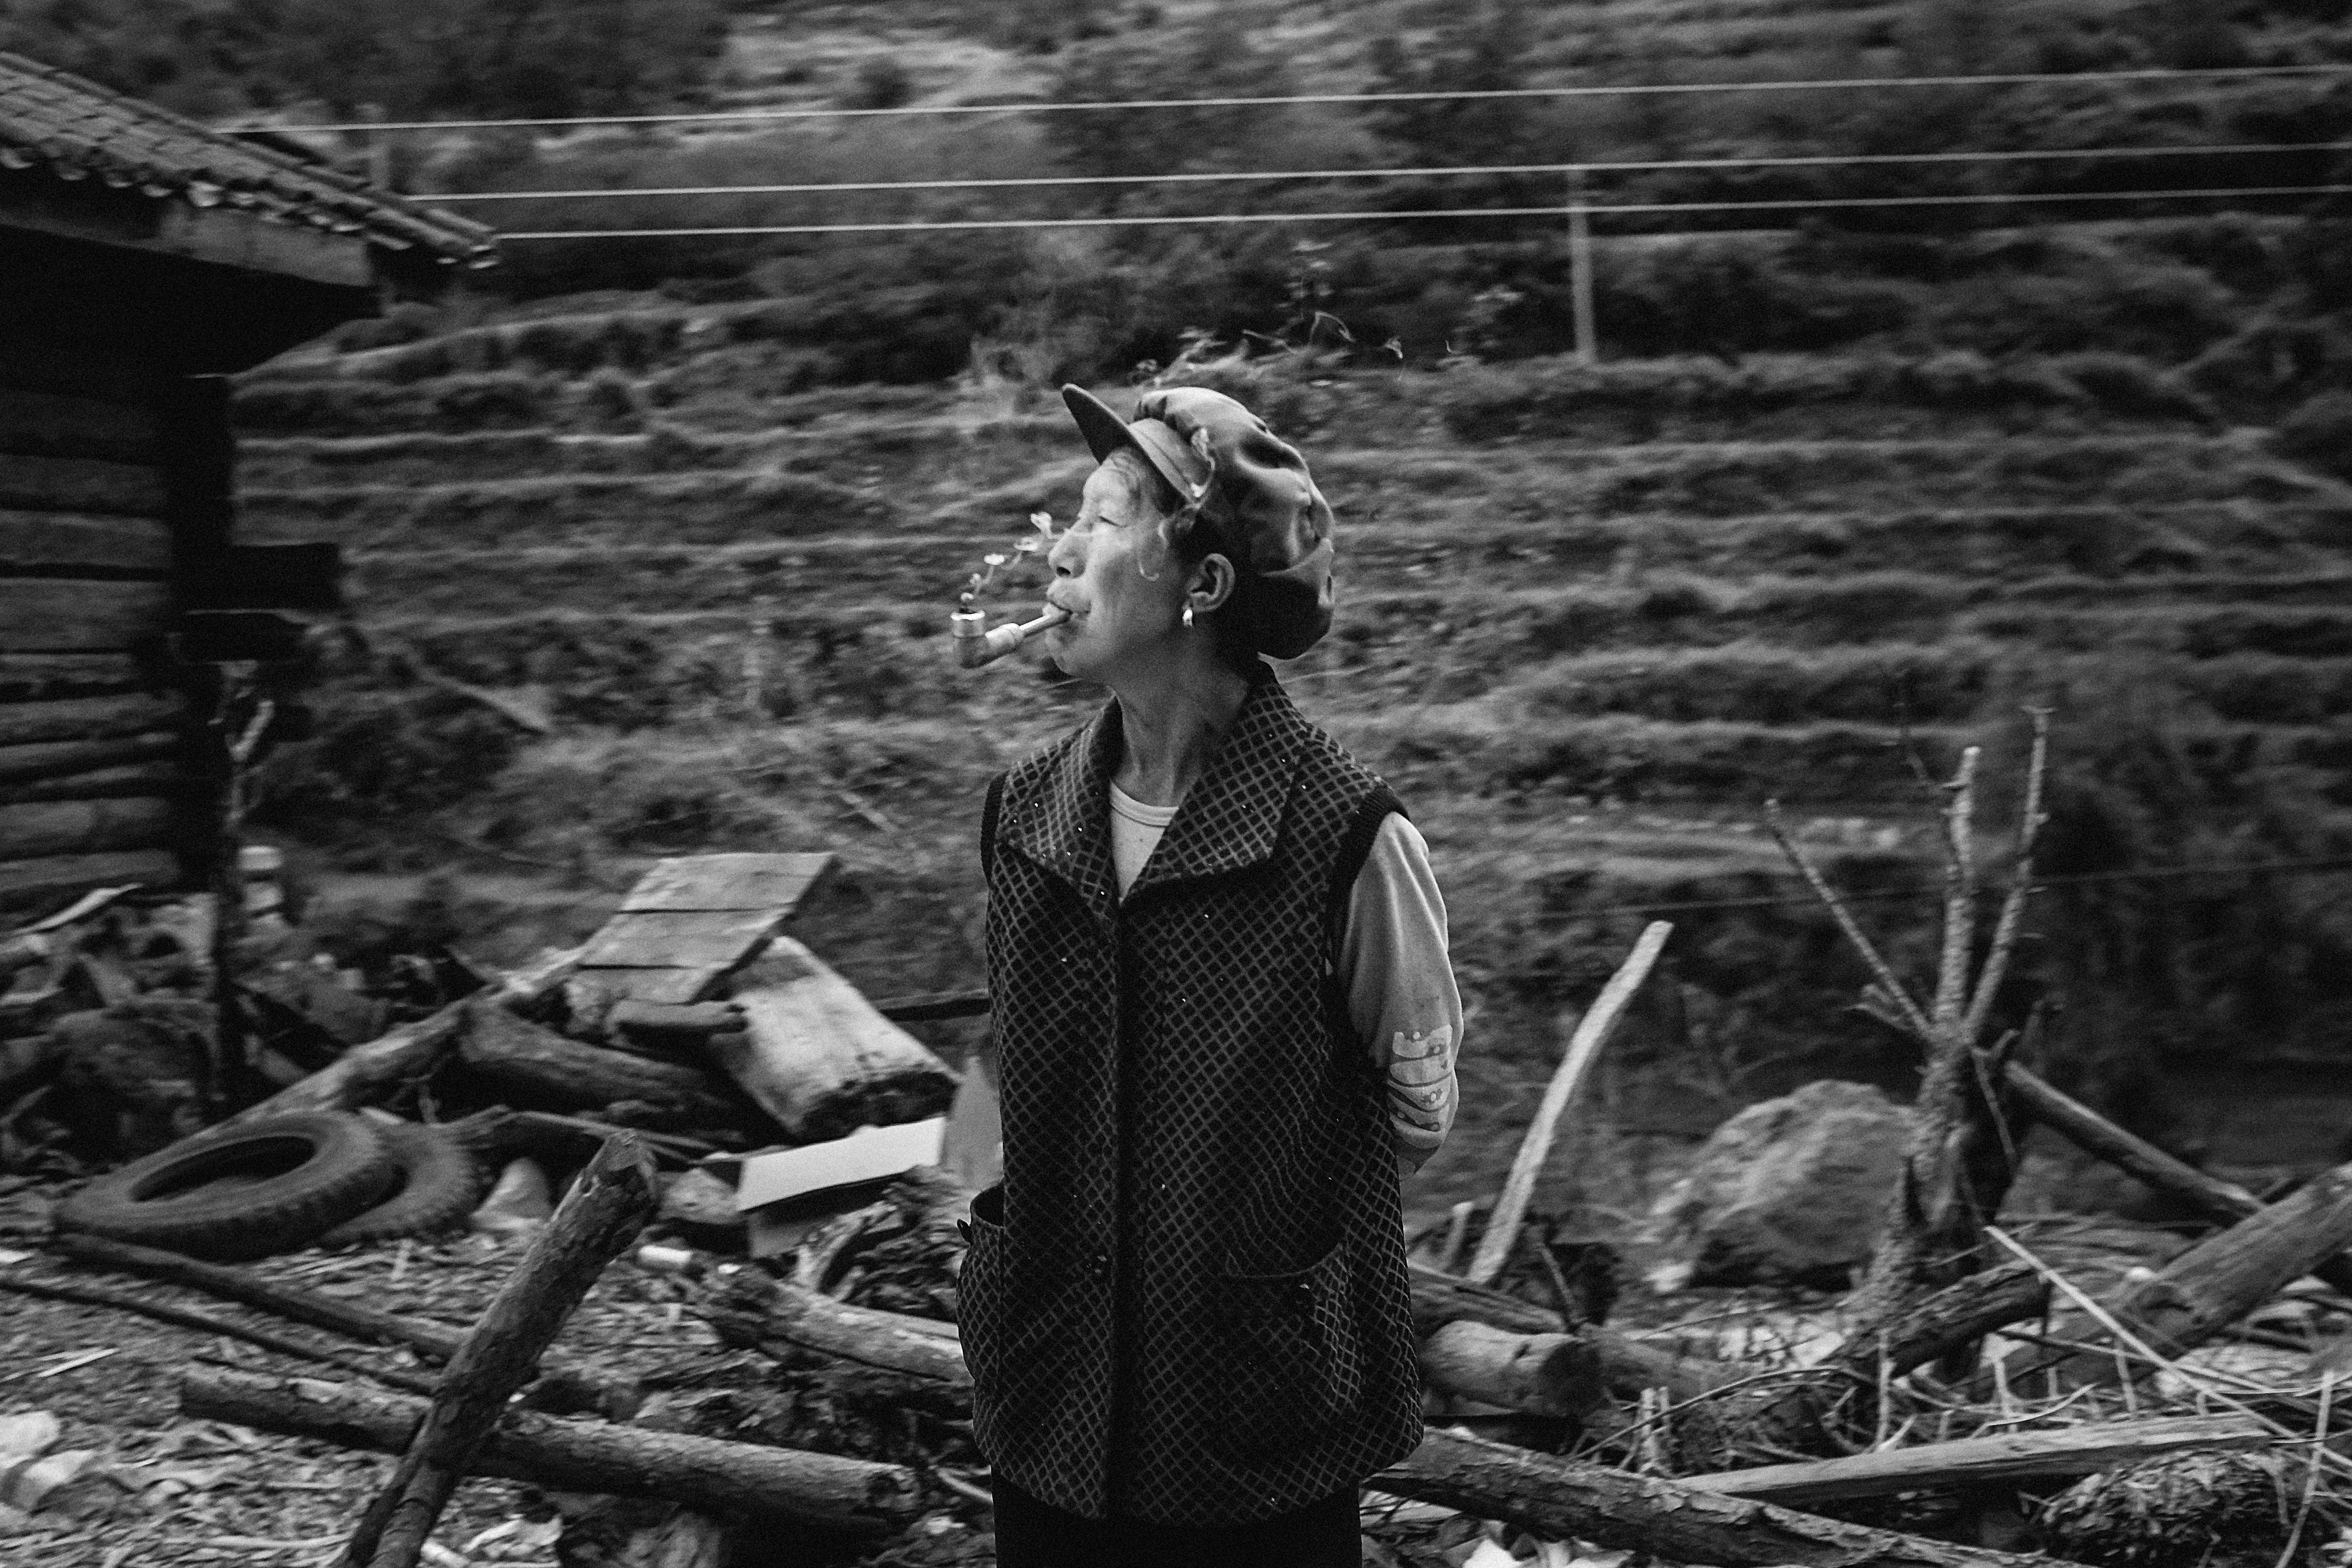
person, black and white, smoke, smoking, darkness, black, monochrome, lifestyle, photograph, adult, monochrome photography